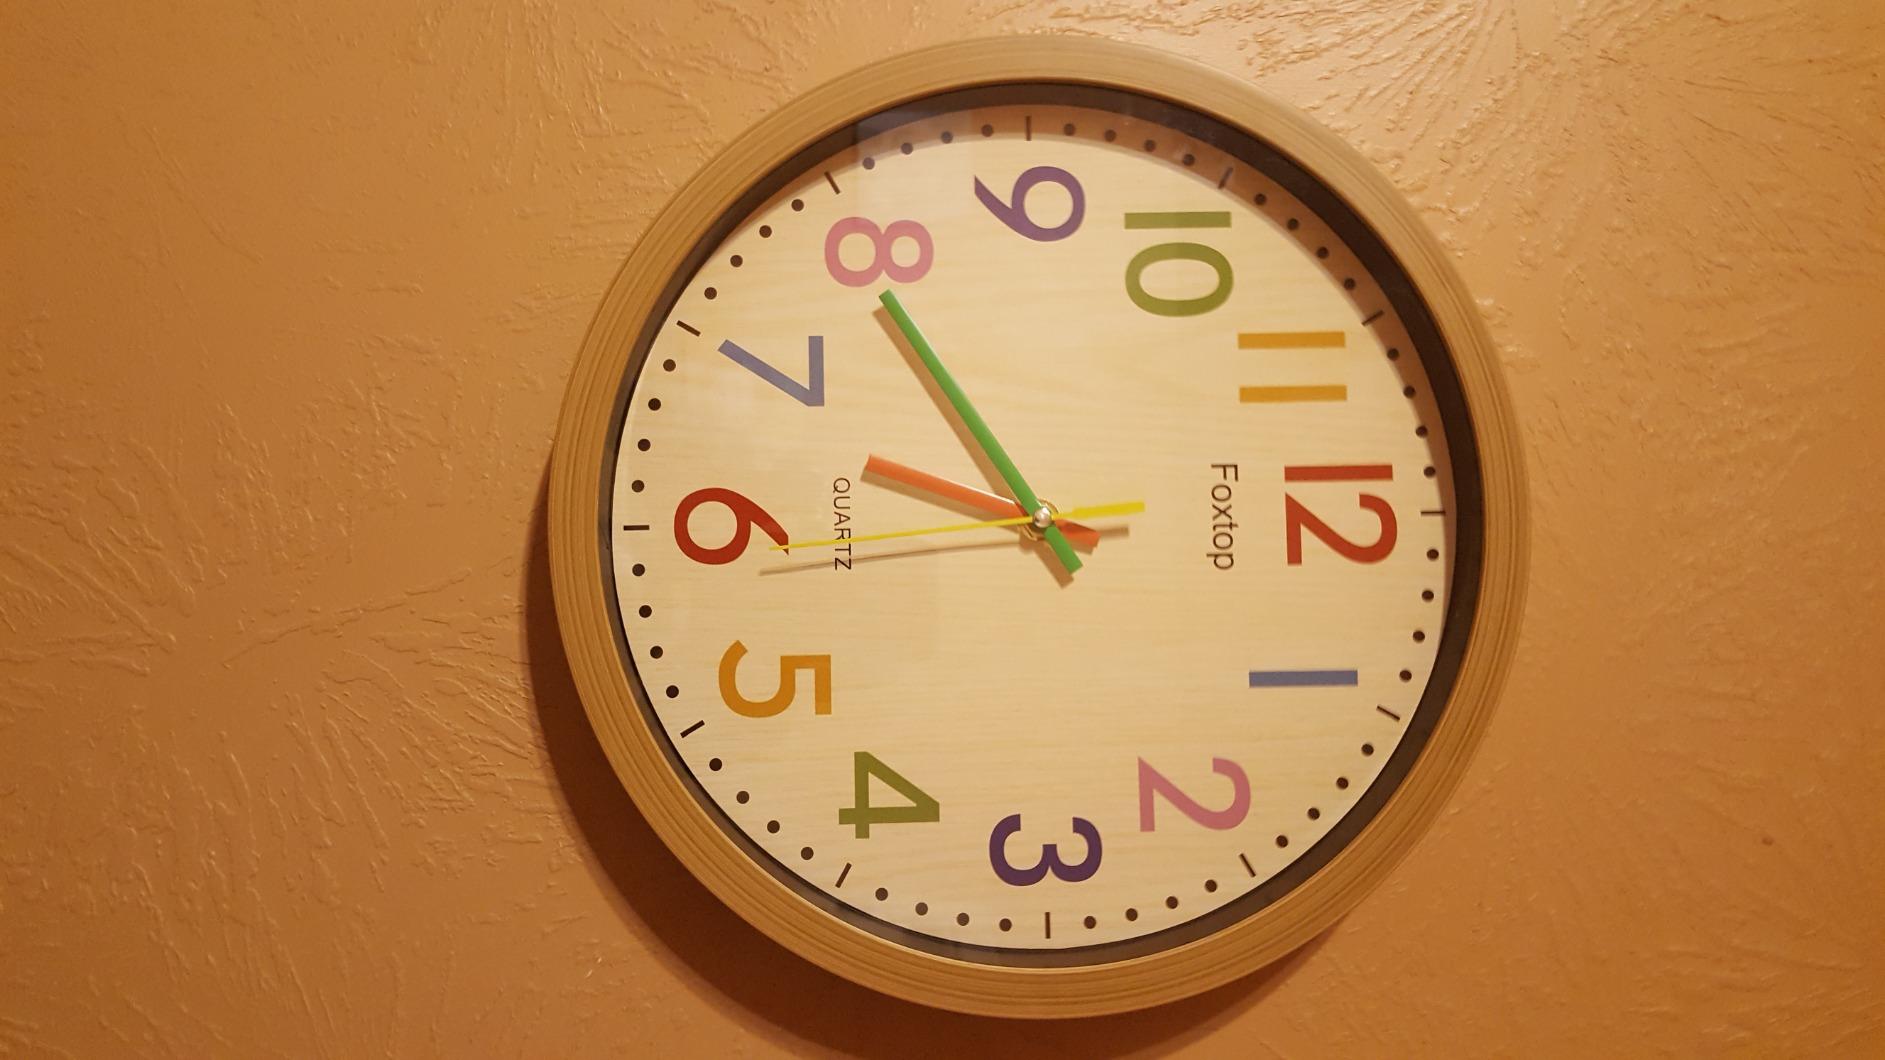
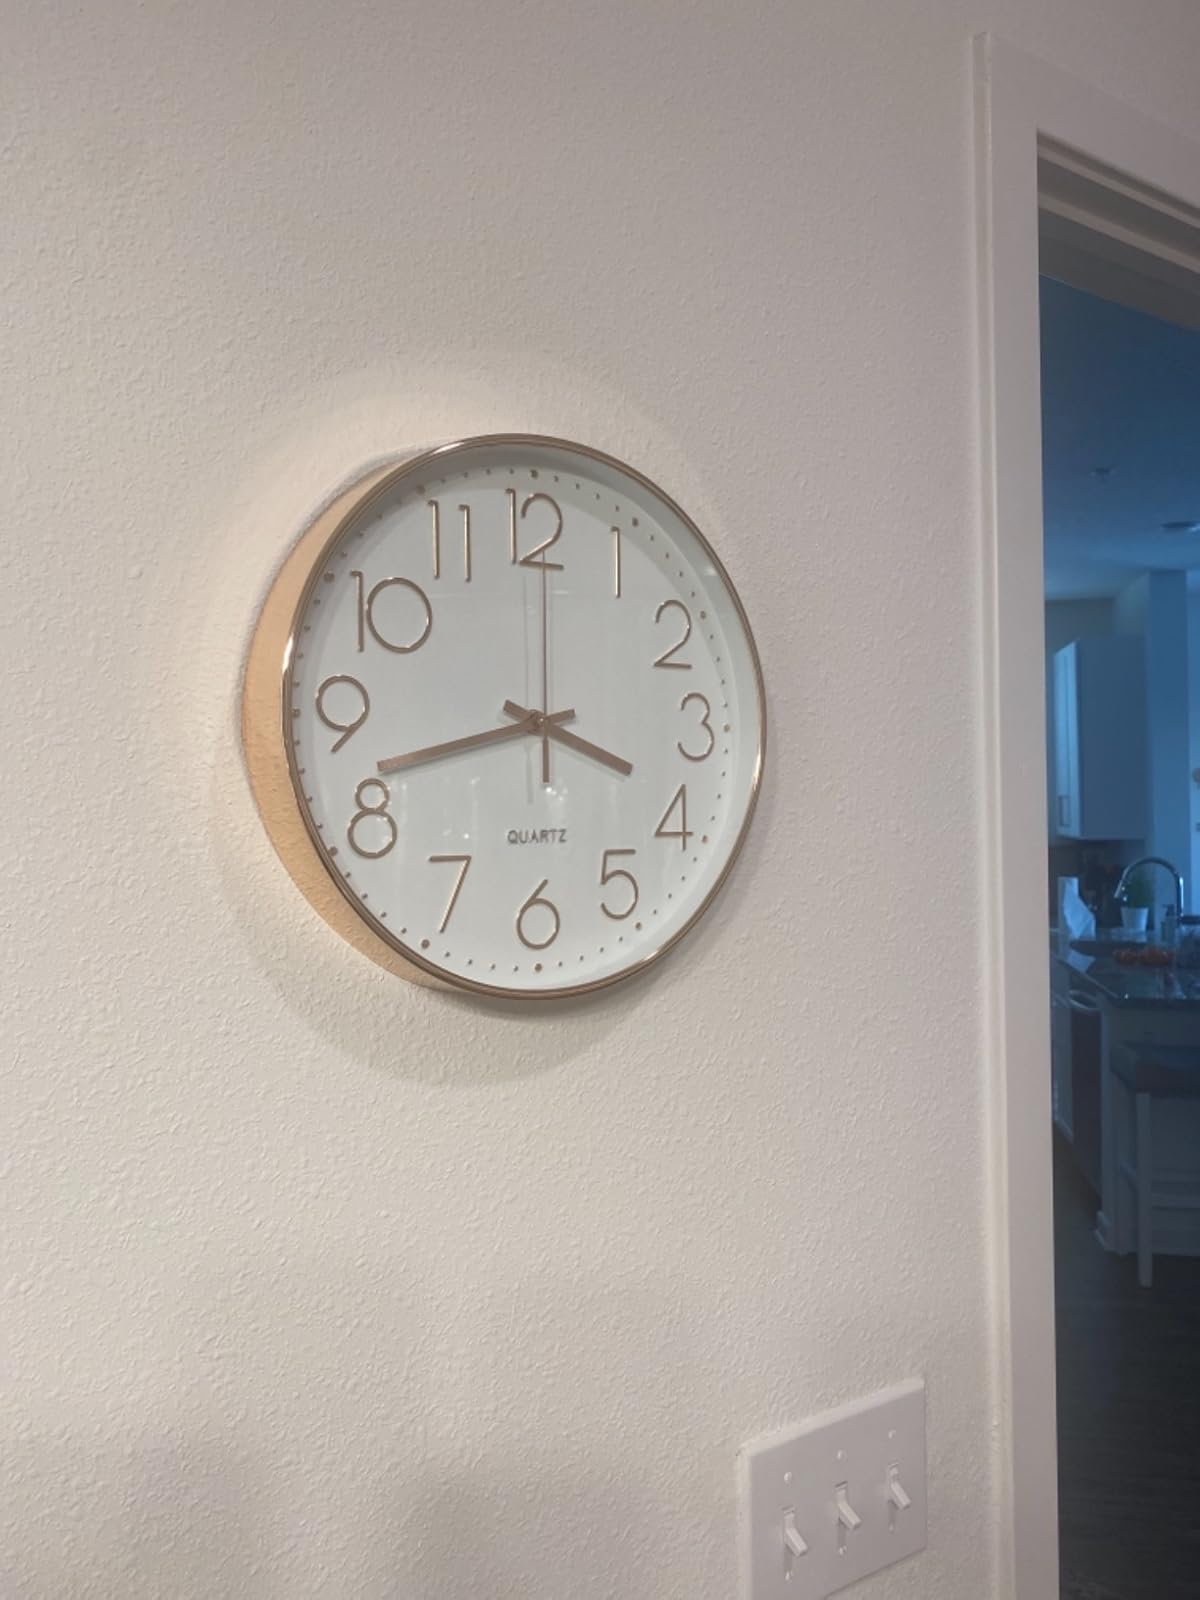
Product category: clock
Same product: no